195th Rifle Division

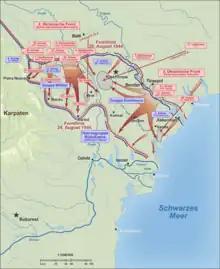
Map of Second Jassy-Kishinev Offensive (in German). Note position of 37th Army.

At the start of August the 6th Guards Corps consisted of the 10th Guards Airborne, 20th Guards, and 195th Divisions. During the new offensive, which began on August 20, 37th Army's immediate objective was to break through the heavily fortified German/Romanian defensive zone so the Army's mobile group, 7th Mechanized Corps, could be committed into a clean breach. The 6th Guards Corps had the two Guards divisions in first echelon with the 195th in second. The Corps was backed by a total of one artillery brigade, a mortar regiment, a cannon artillery regiment, an anti-tank brigade plus an additional regiment, a Guards Mortar regiment, a tank and a self-propelled artillery regiment, plus combat engineer elements. On the eve of the offensive the division's newspaper, "For the Motherland", printed a series of advisory articles with the titles: "The Power of the Antitank Rifle"; "The Grenade is Small, but Mighty"; "How to Determine the Distance to the Target"; and "Fight Like the Oath Commands You".